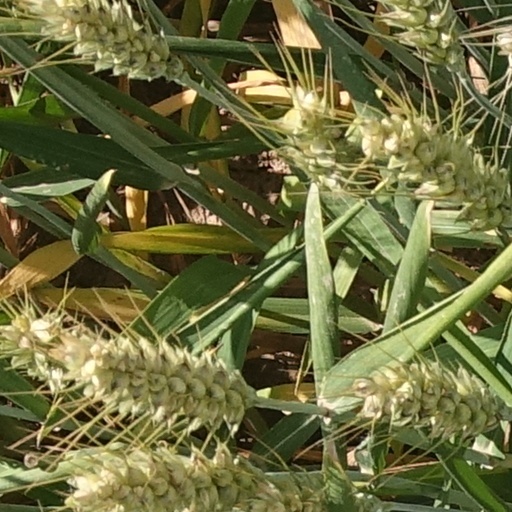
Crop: wheat